Governor Emilio Gaston Memorial Elementary School

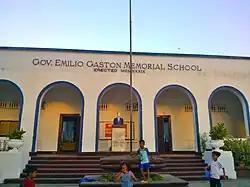
Front edifice of the school

Governor Emilio Gaston Memorial Elementary School or locally known as GEGMES is one of the public schools in Silay City. It is located at Rizal Street, next to the Doña Montserrat Lopez Memorial High School. The school was named after the late Negros Occidental governor and Silay City municipal president, Emilio Gaston.